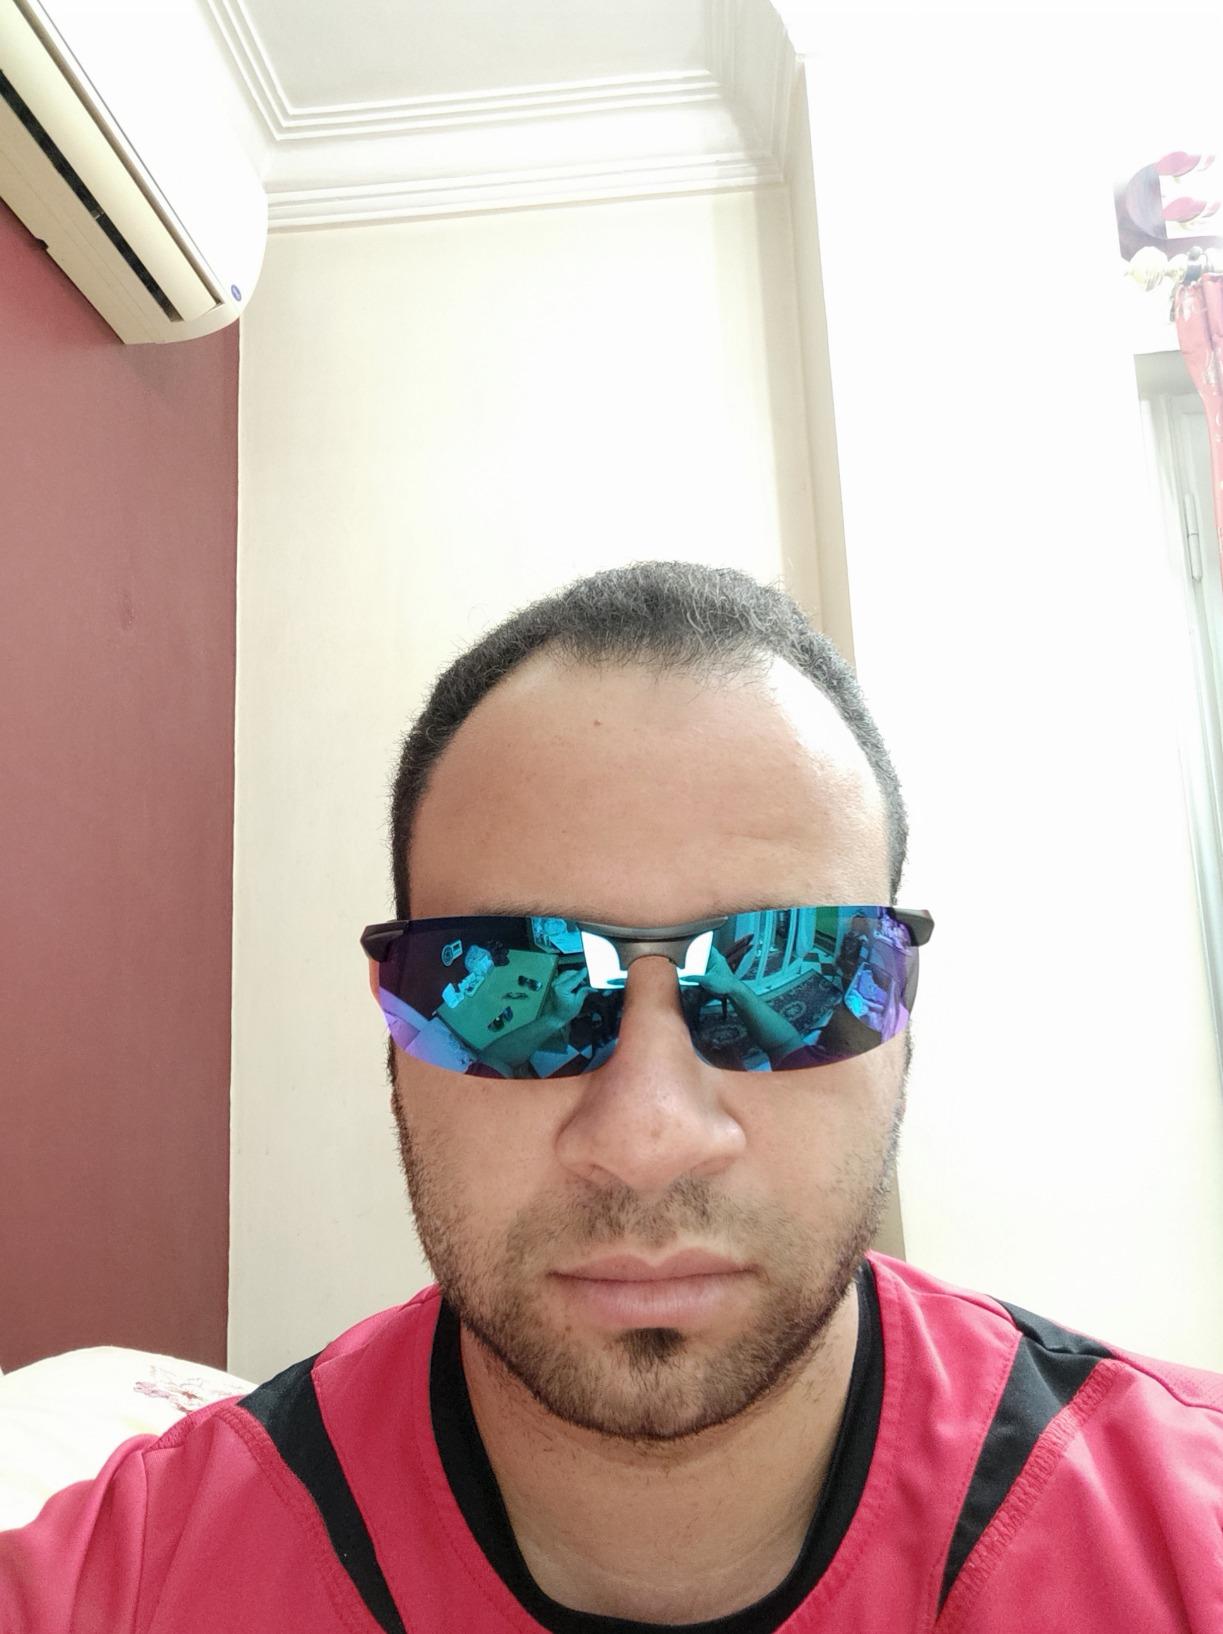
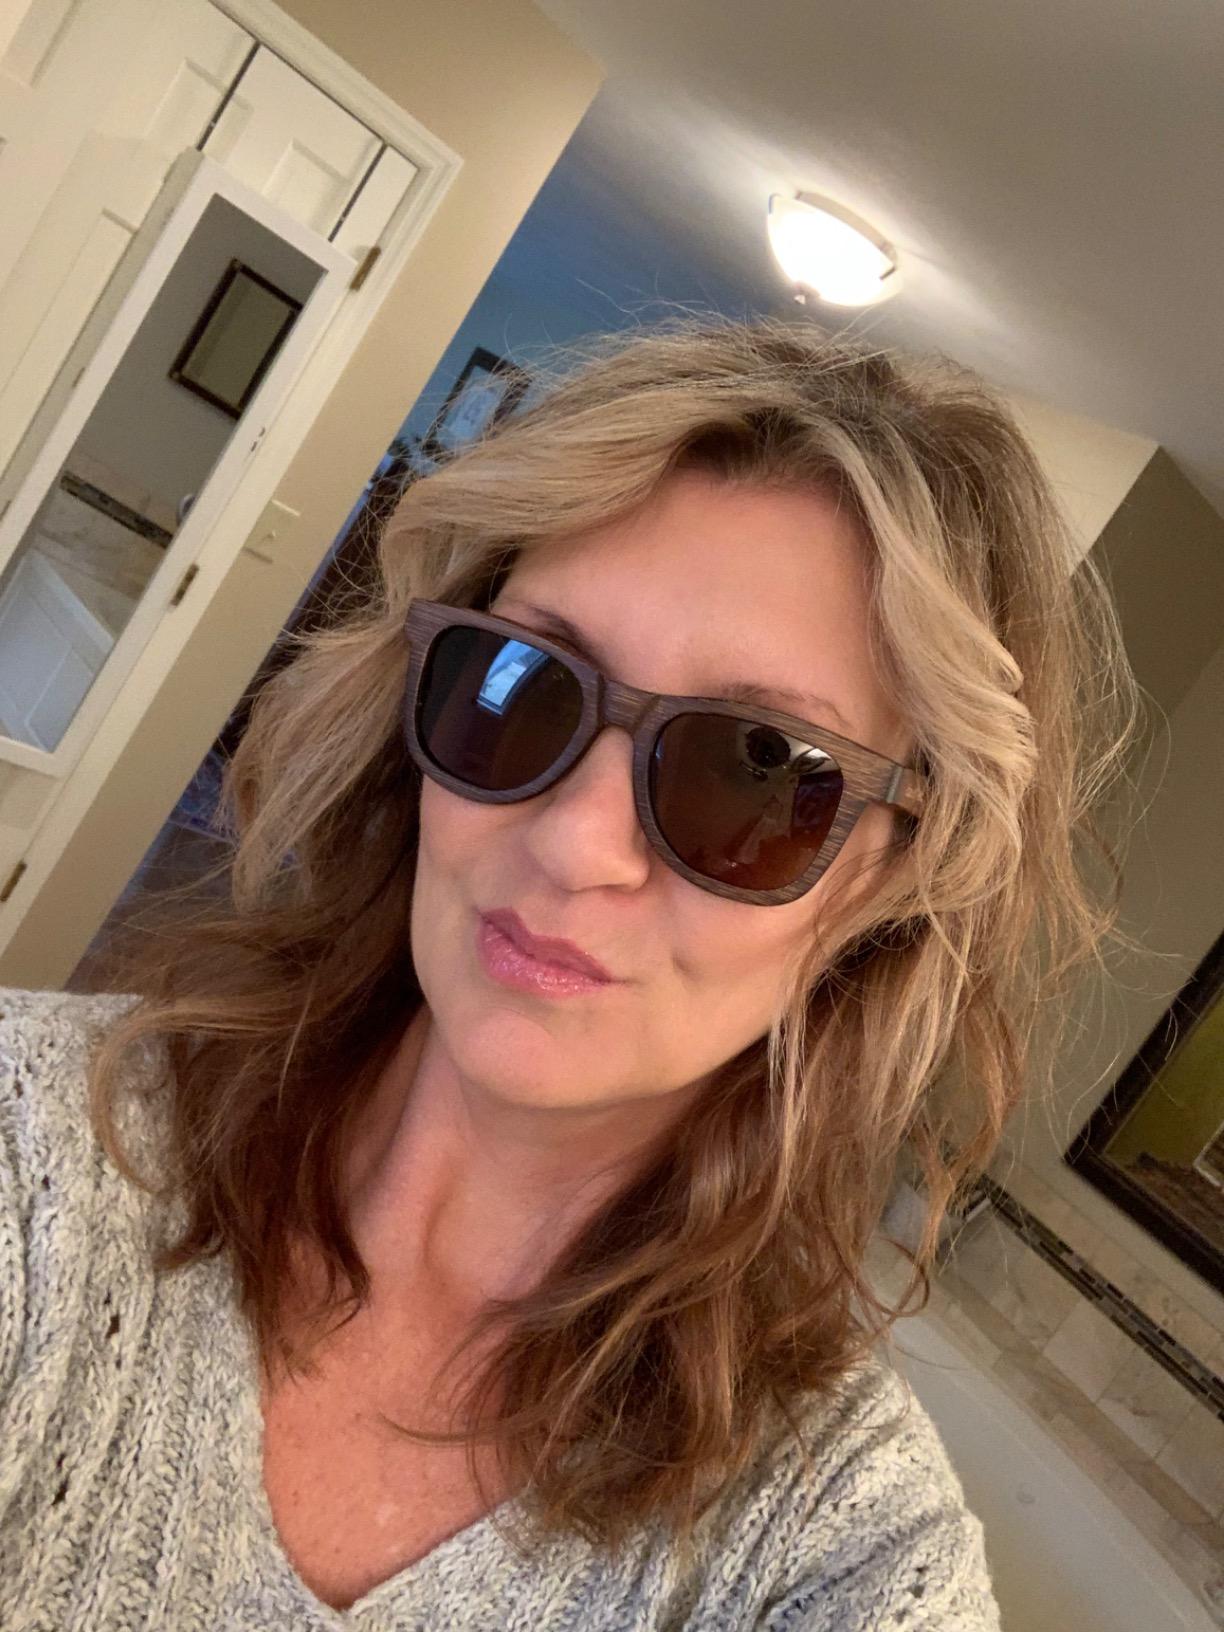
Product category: accessories_sunglasses
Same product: no